Providence Mountains State Recreation Area

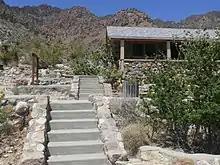
Providence Visitor Center

The Recreation Area is located on the east side of the Providence Mountain range and has dramatic views of the surrounding Mojave Desert.